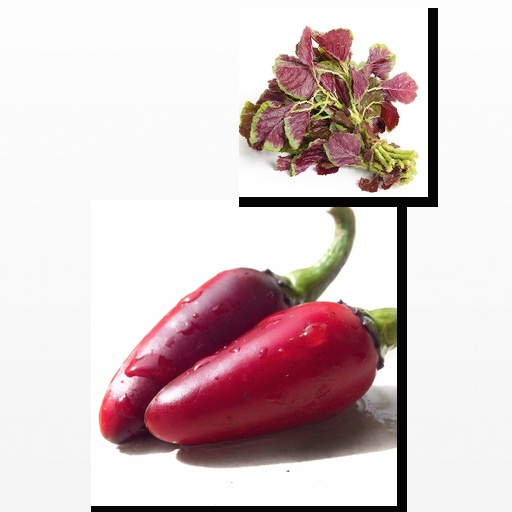
Food items: amaranth, jalapeno